Drew Major

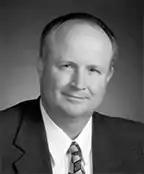
Major in 2010

Drew Major (born June 17, 1956) is a computer scientist and entrepreneur. He is best known for his role as one of the principal engineers of the Novell NetWare operating system from early in Novell's history.